Seaton, Devon

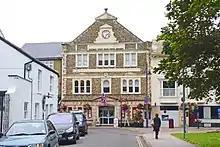
Seaton Town Hall

In the 19th century Seaton developed as a holiday resort, which it remains to this day. A Warners holiday camp opened in 1935 close to the station, encouraged by the ease of travel. Seaton lost its largest holiday camp at the beginning of 2009.